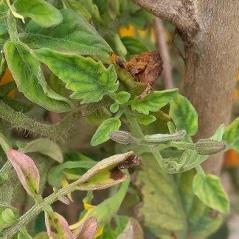
Crop: Tomato
Condition: virosis-d